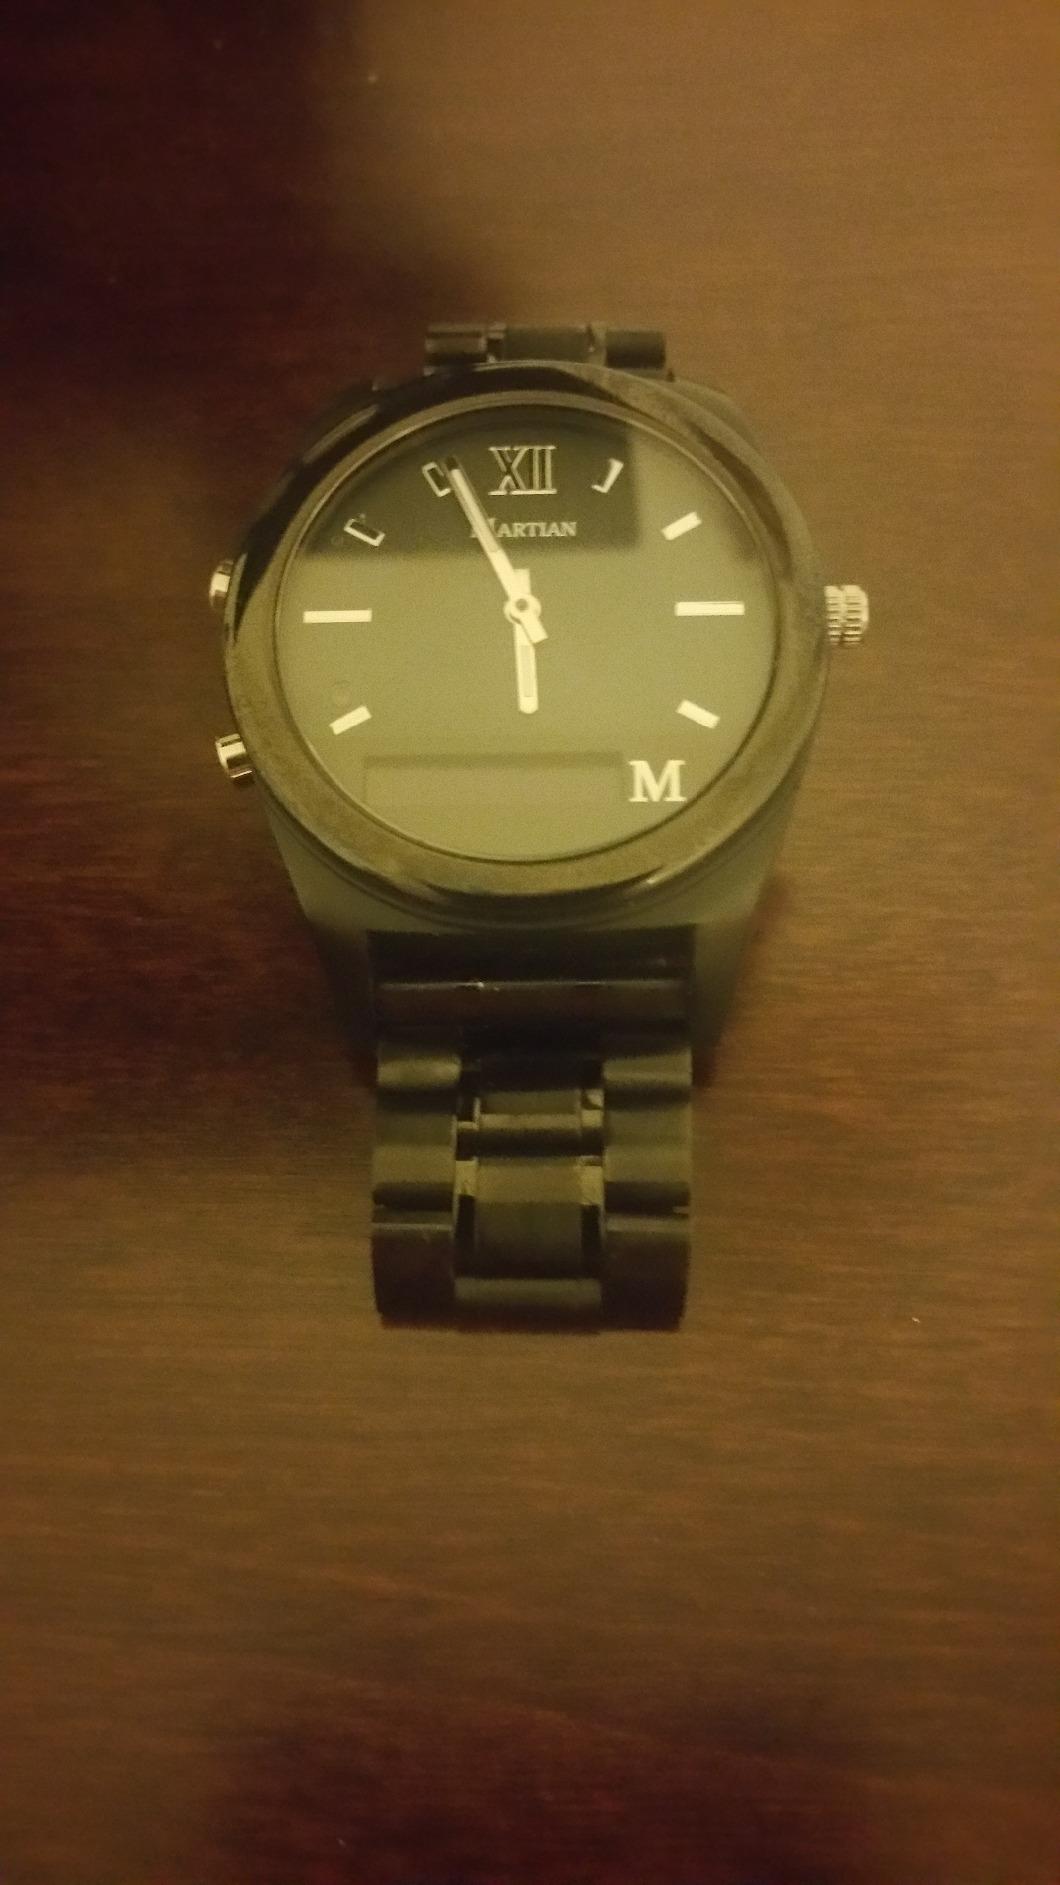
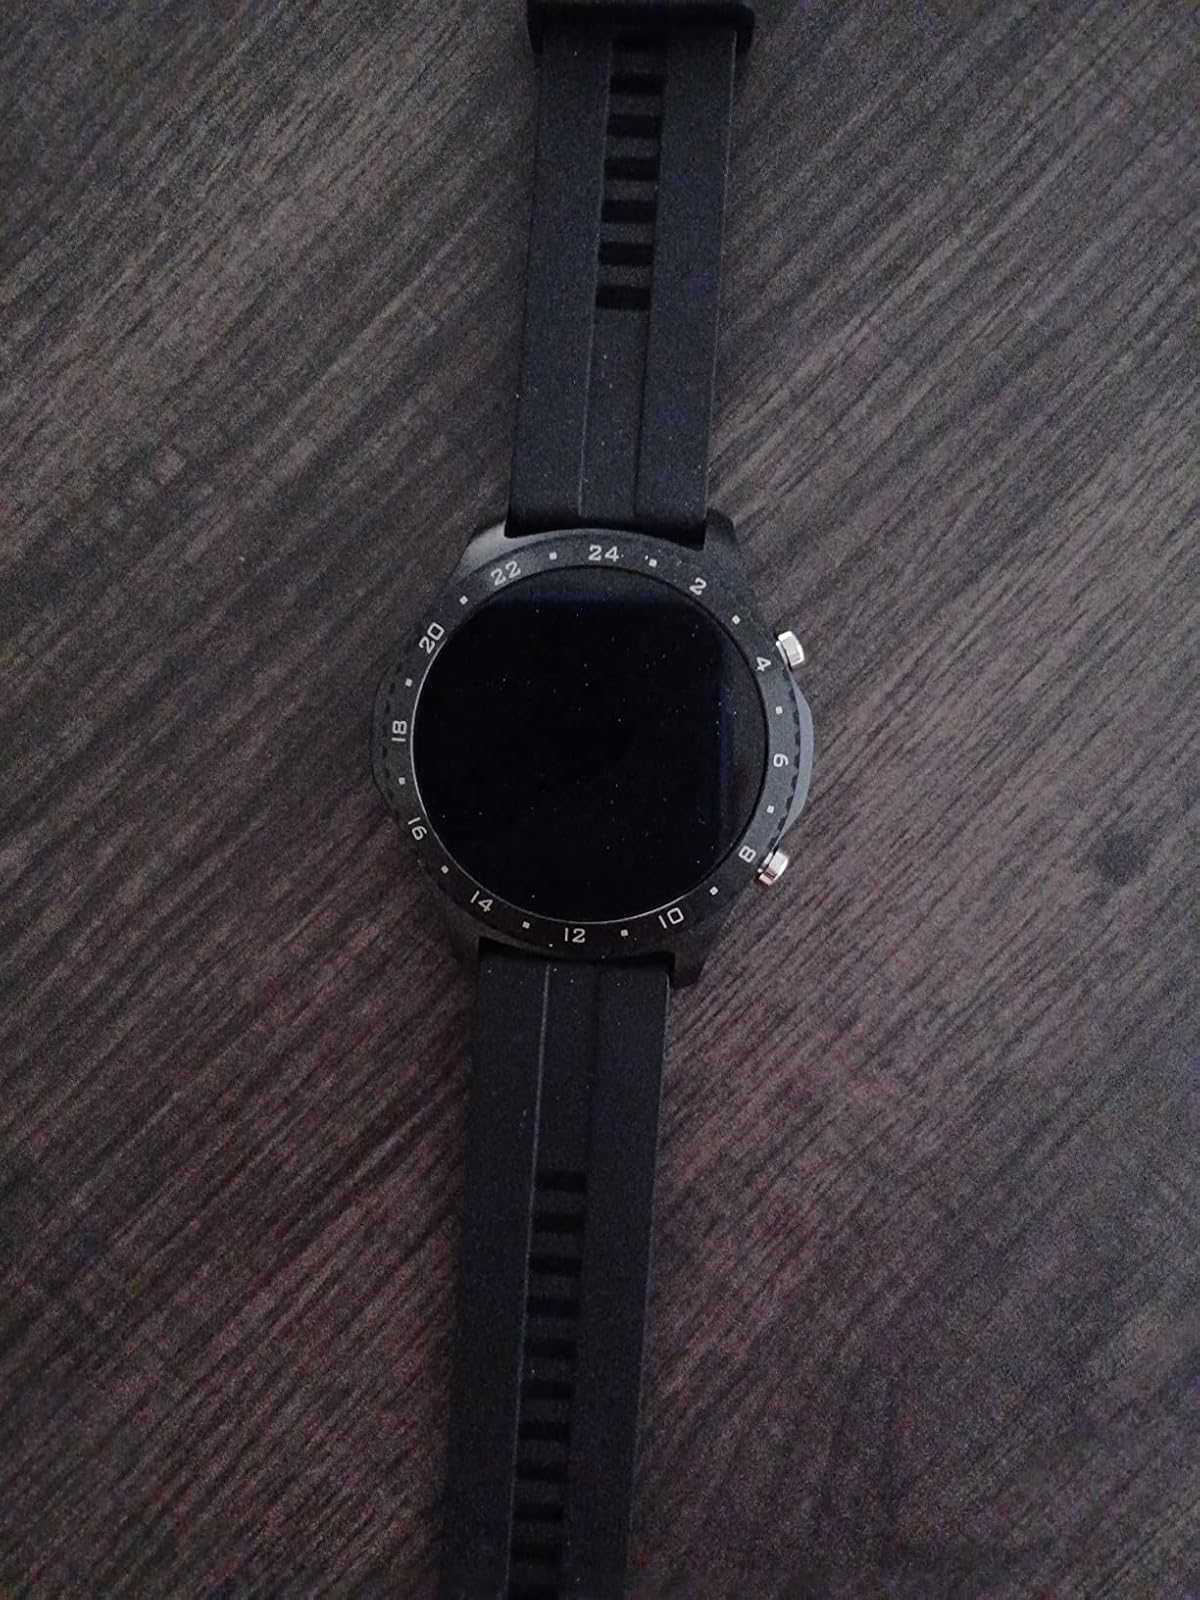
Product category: smartwatch
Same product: no